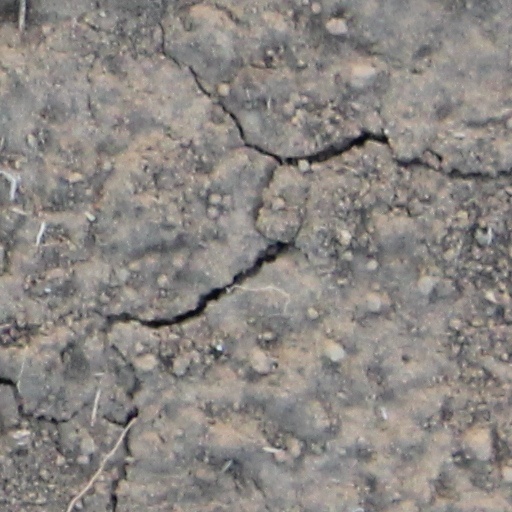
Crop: wheat